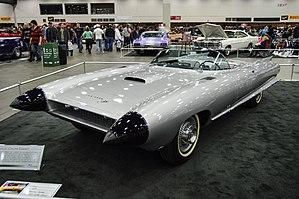
La Cadillac Cyclone est un concept-car construit en 1959 par Cadillac. La Cyclone n'a jamais été produite en série comme modèle de production.